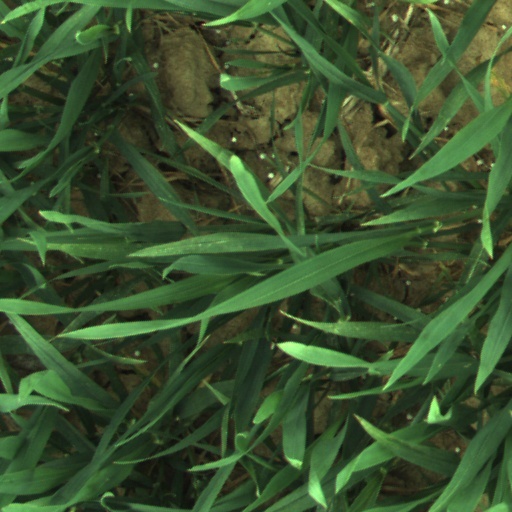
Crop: wheat